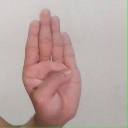
अक्षर: ब